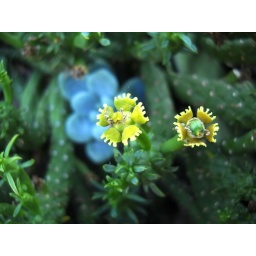
Unknown tiny flowers. Part of a varied group of succulent plants growing in a sidewalk garden in San Diego, California.